Ebba Hultqvist (suffragist)

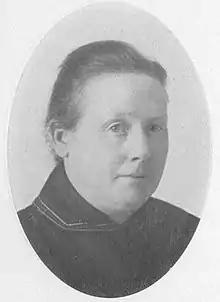
Ebba Hultqvist

Ebba Karolina Regina Hultqvist (1876–1955) was a Swedish teacher, suffragist and early female politician. From 1908, she served as a schoolteacher in Sölvesborg for over 30 years. Active in the suffrage movement, she headed the local women's association of the Liberal Party and was the first woman to be elected to the Sölvesborg Town Council. Hultqvist donated money to support music, education and childcare in the town.